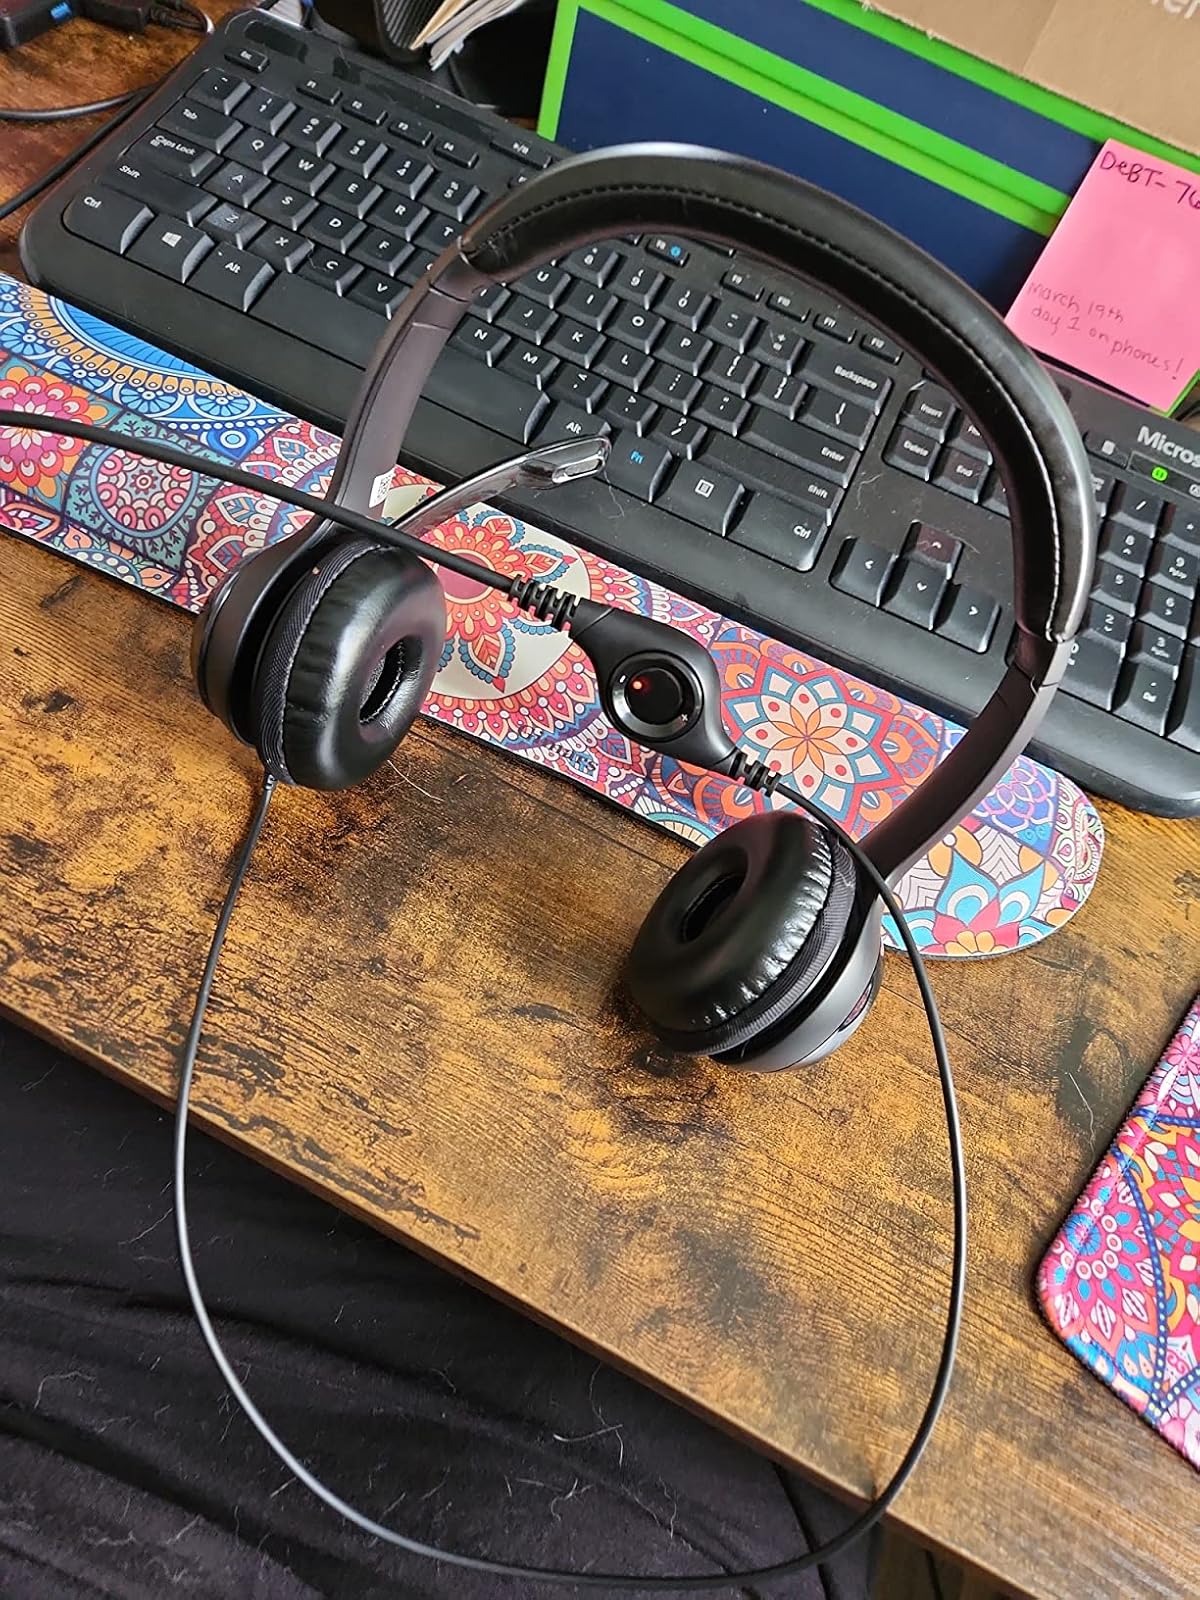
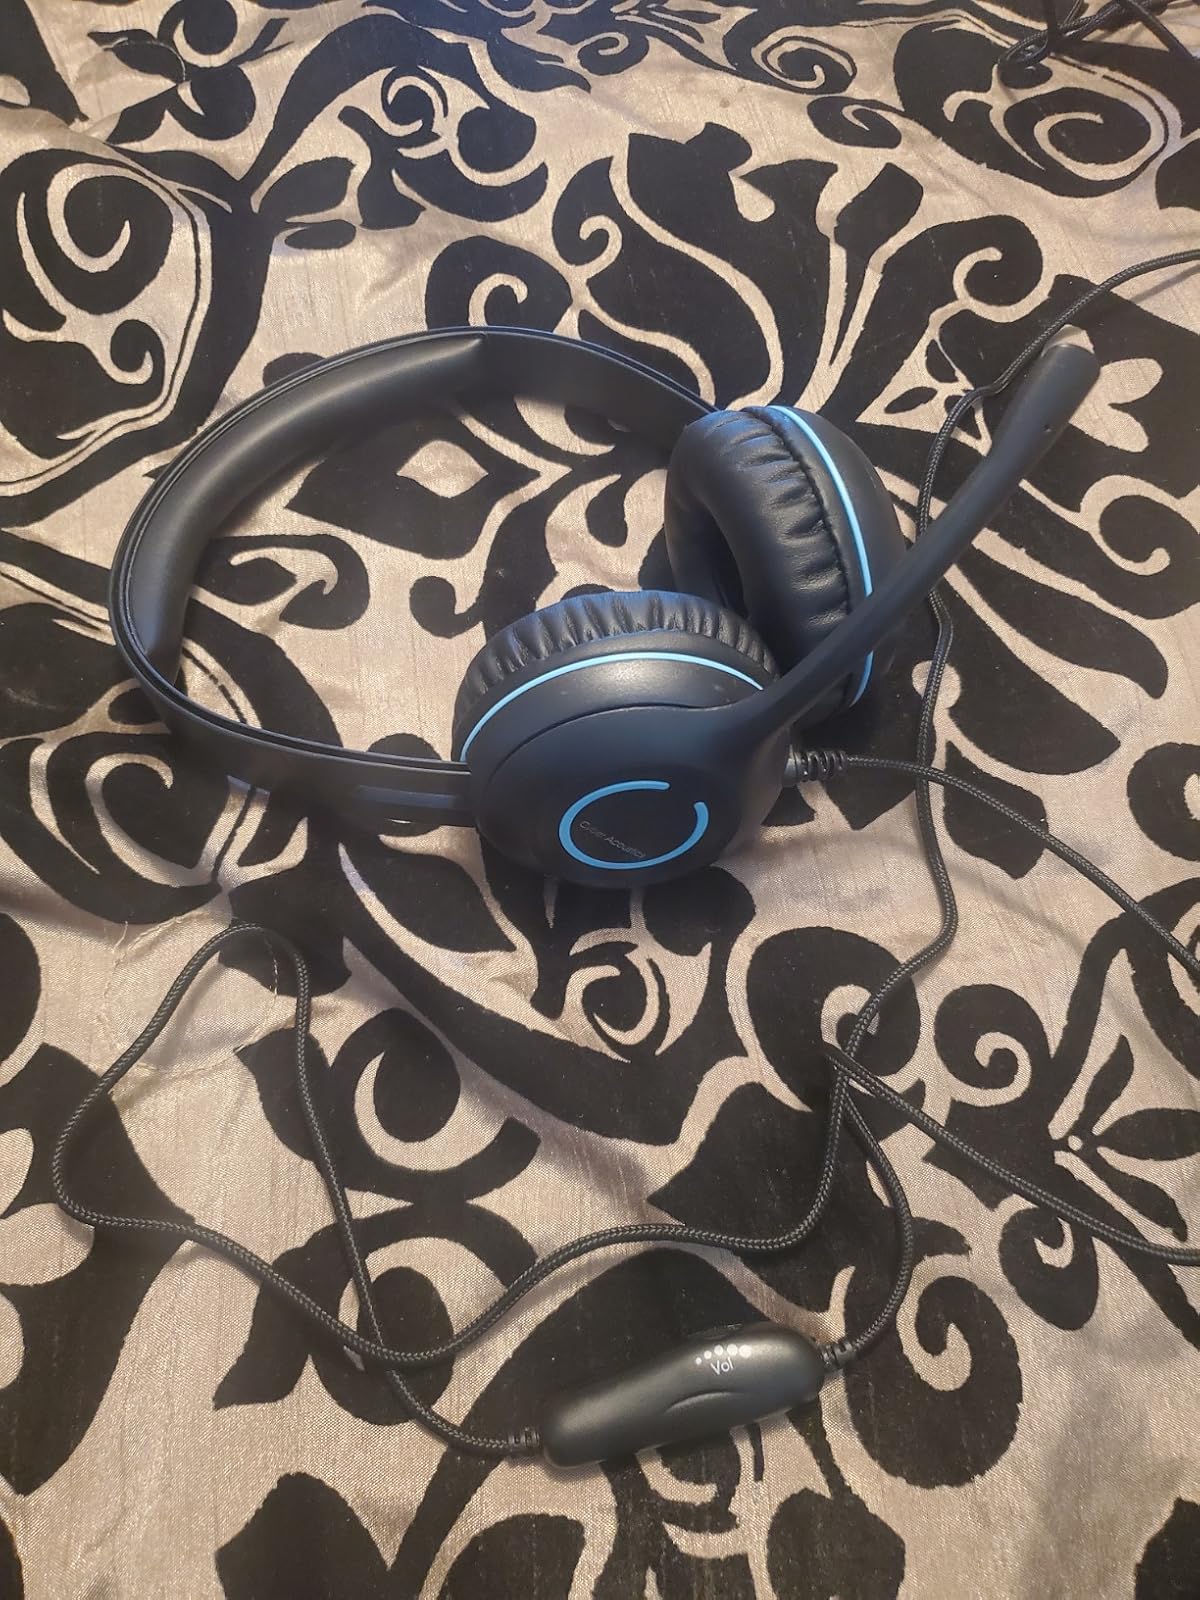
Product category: headphones
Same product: no